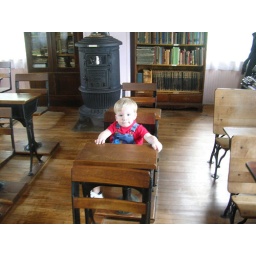
little red school house in tomah, wi